Willys M38A1

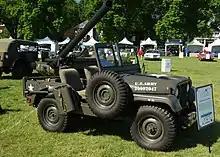
M38A1C with 106 mm recoilless gun.

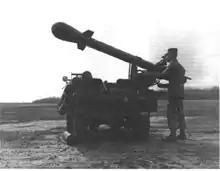
M38A1'D' used in the Little Feller I nuclear test.

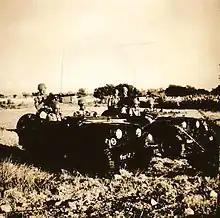
Pakistani M38A1(MD) of the 12th FFR's Reconnaissance & Support Battalions.

Basic utility version. Would regularly be equipped with M2 .50 cal machine gun and/or radio equipment and antenna-mount. On early units (1952–1953) the front grille was mounted with two 45 degree hinges, one at each frame rail, to flip it forward for maintenance.